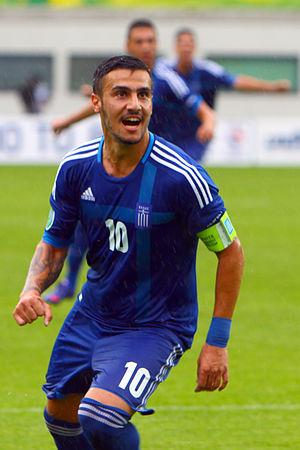
Giorgios Katidis en 2012
Giorgos Katidis, né le 12 février 1993 à Thessalonique, est un footballeur grec qui évolue au poste de milieu de terrain.